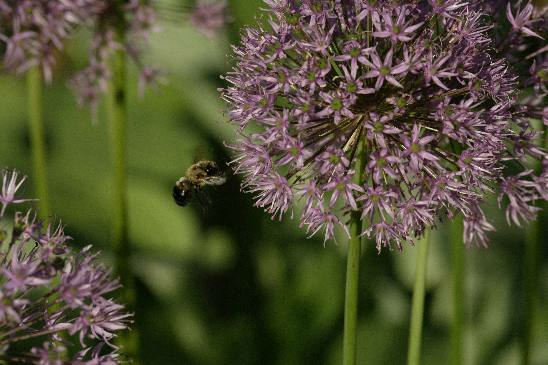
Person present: No